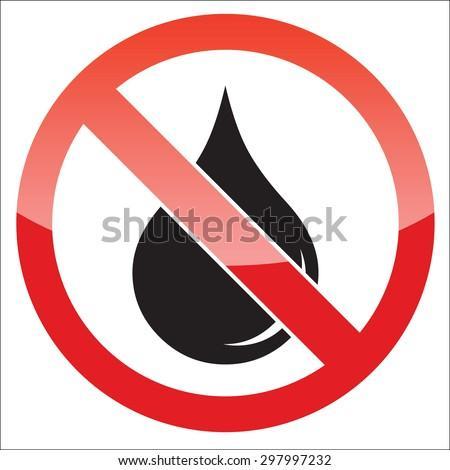
image of water drop , behind no sign , on white background